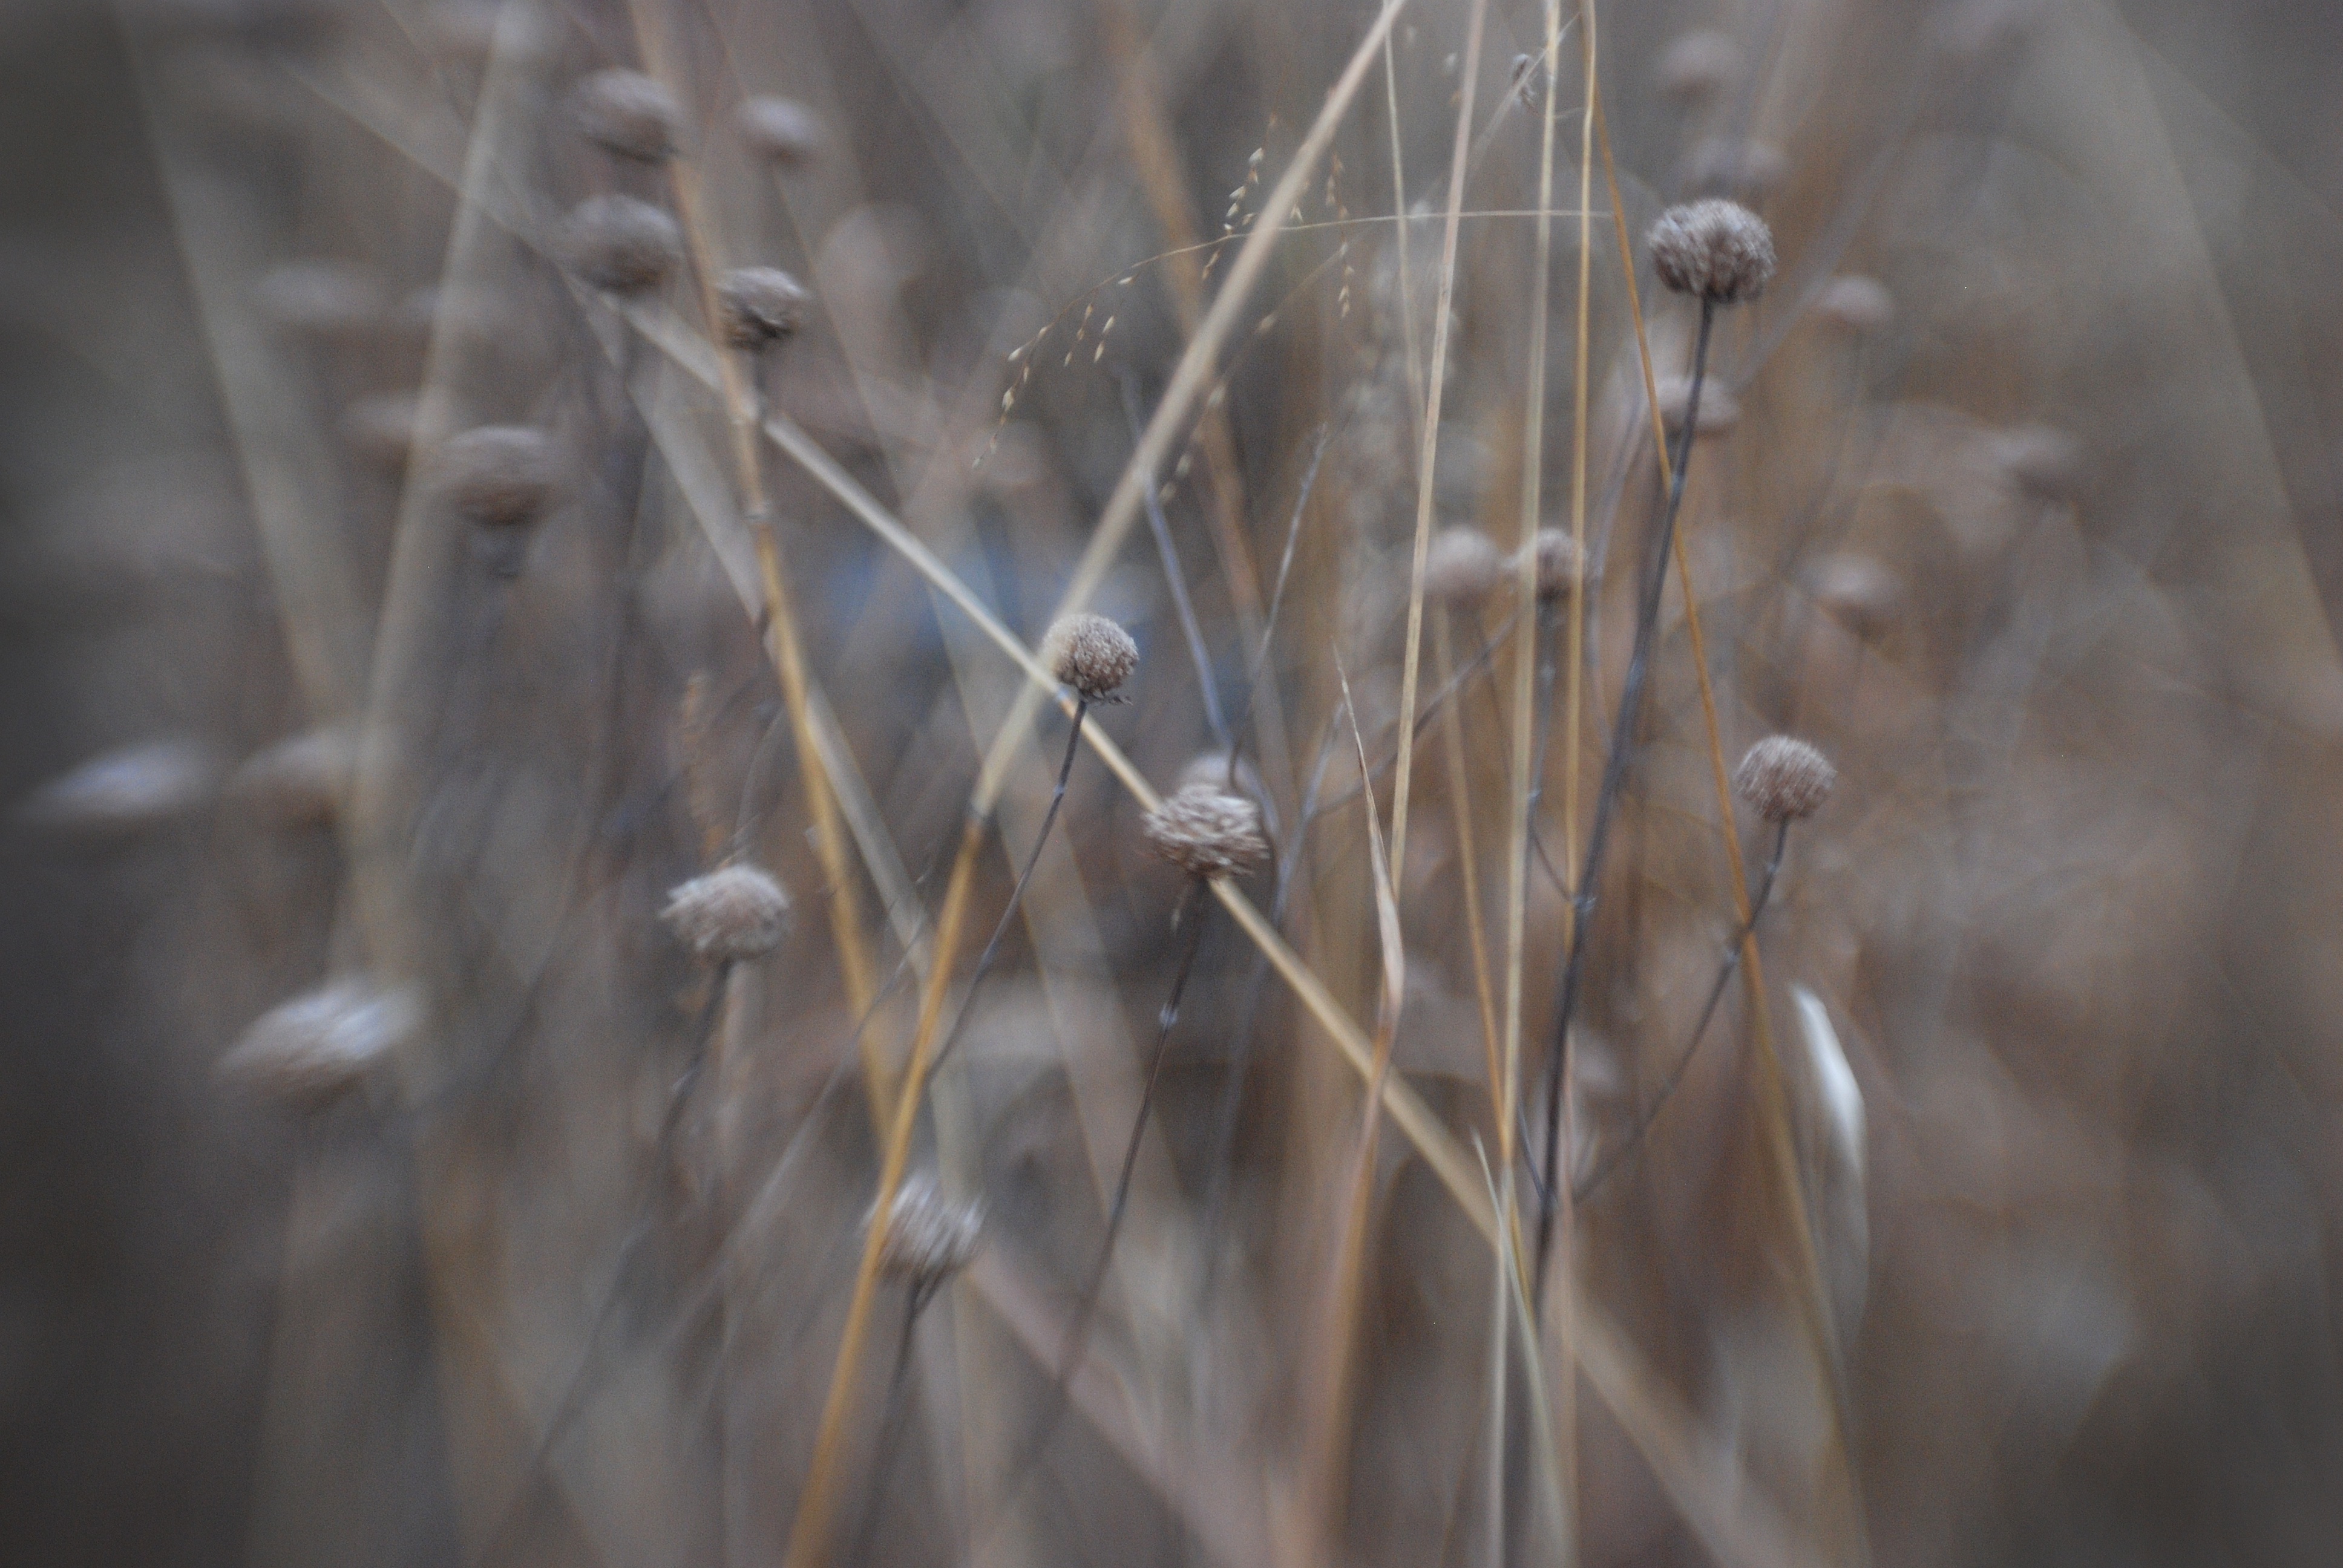
nature, branch, winter, sunlight, leaf, frost, autumn, season, twig, close up, freezing, macro photography, grass family